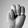
ASL letter: M